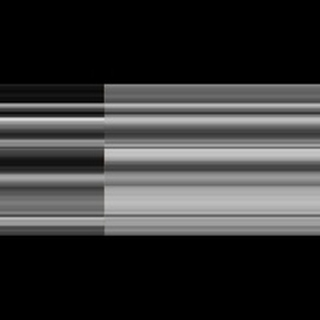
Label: sugarcane_yellow_leaf_disease